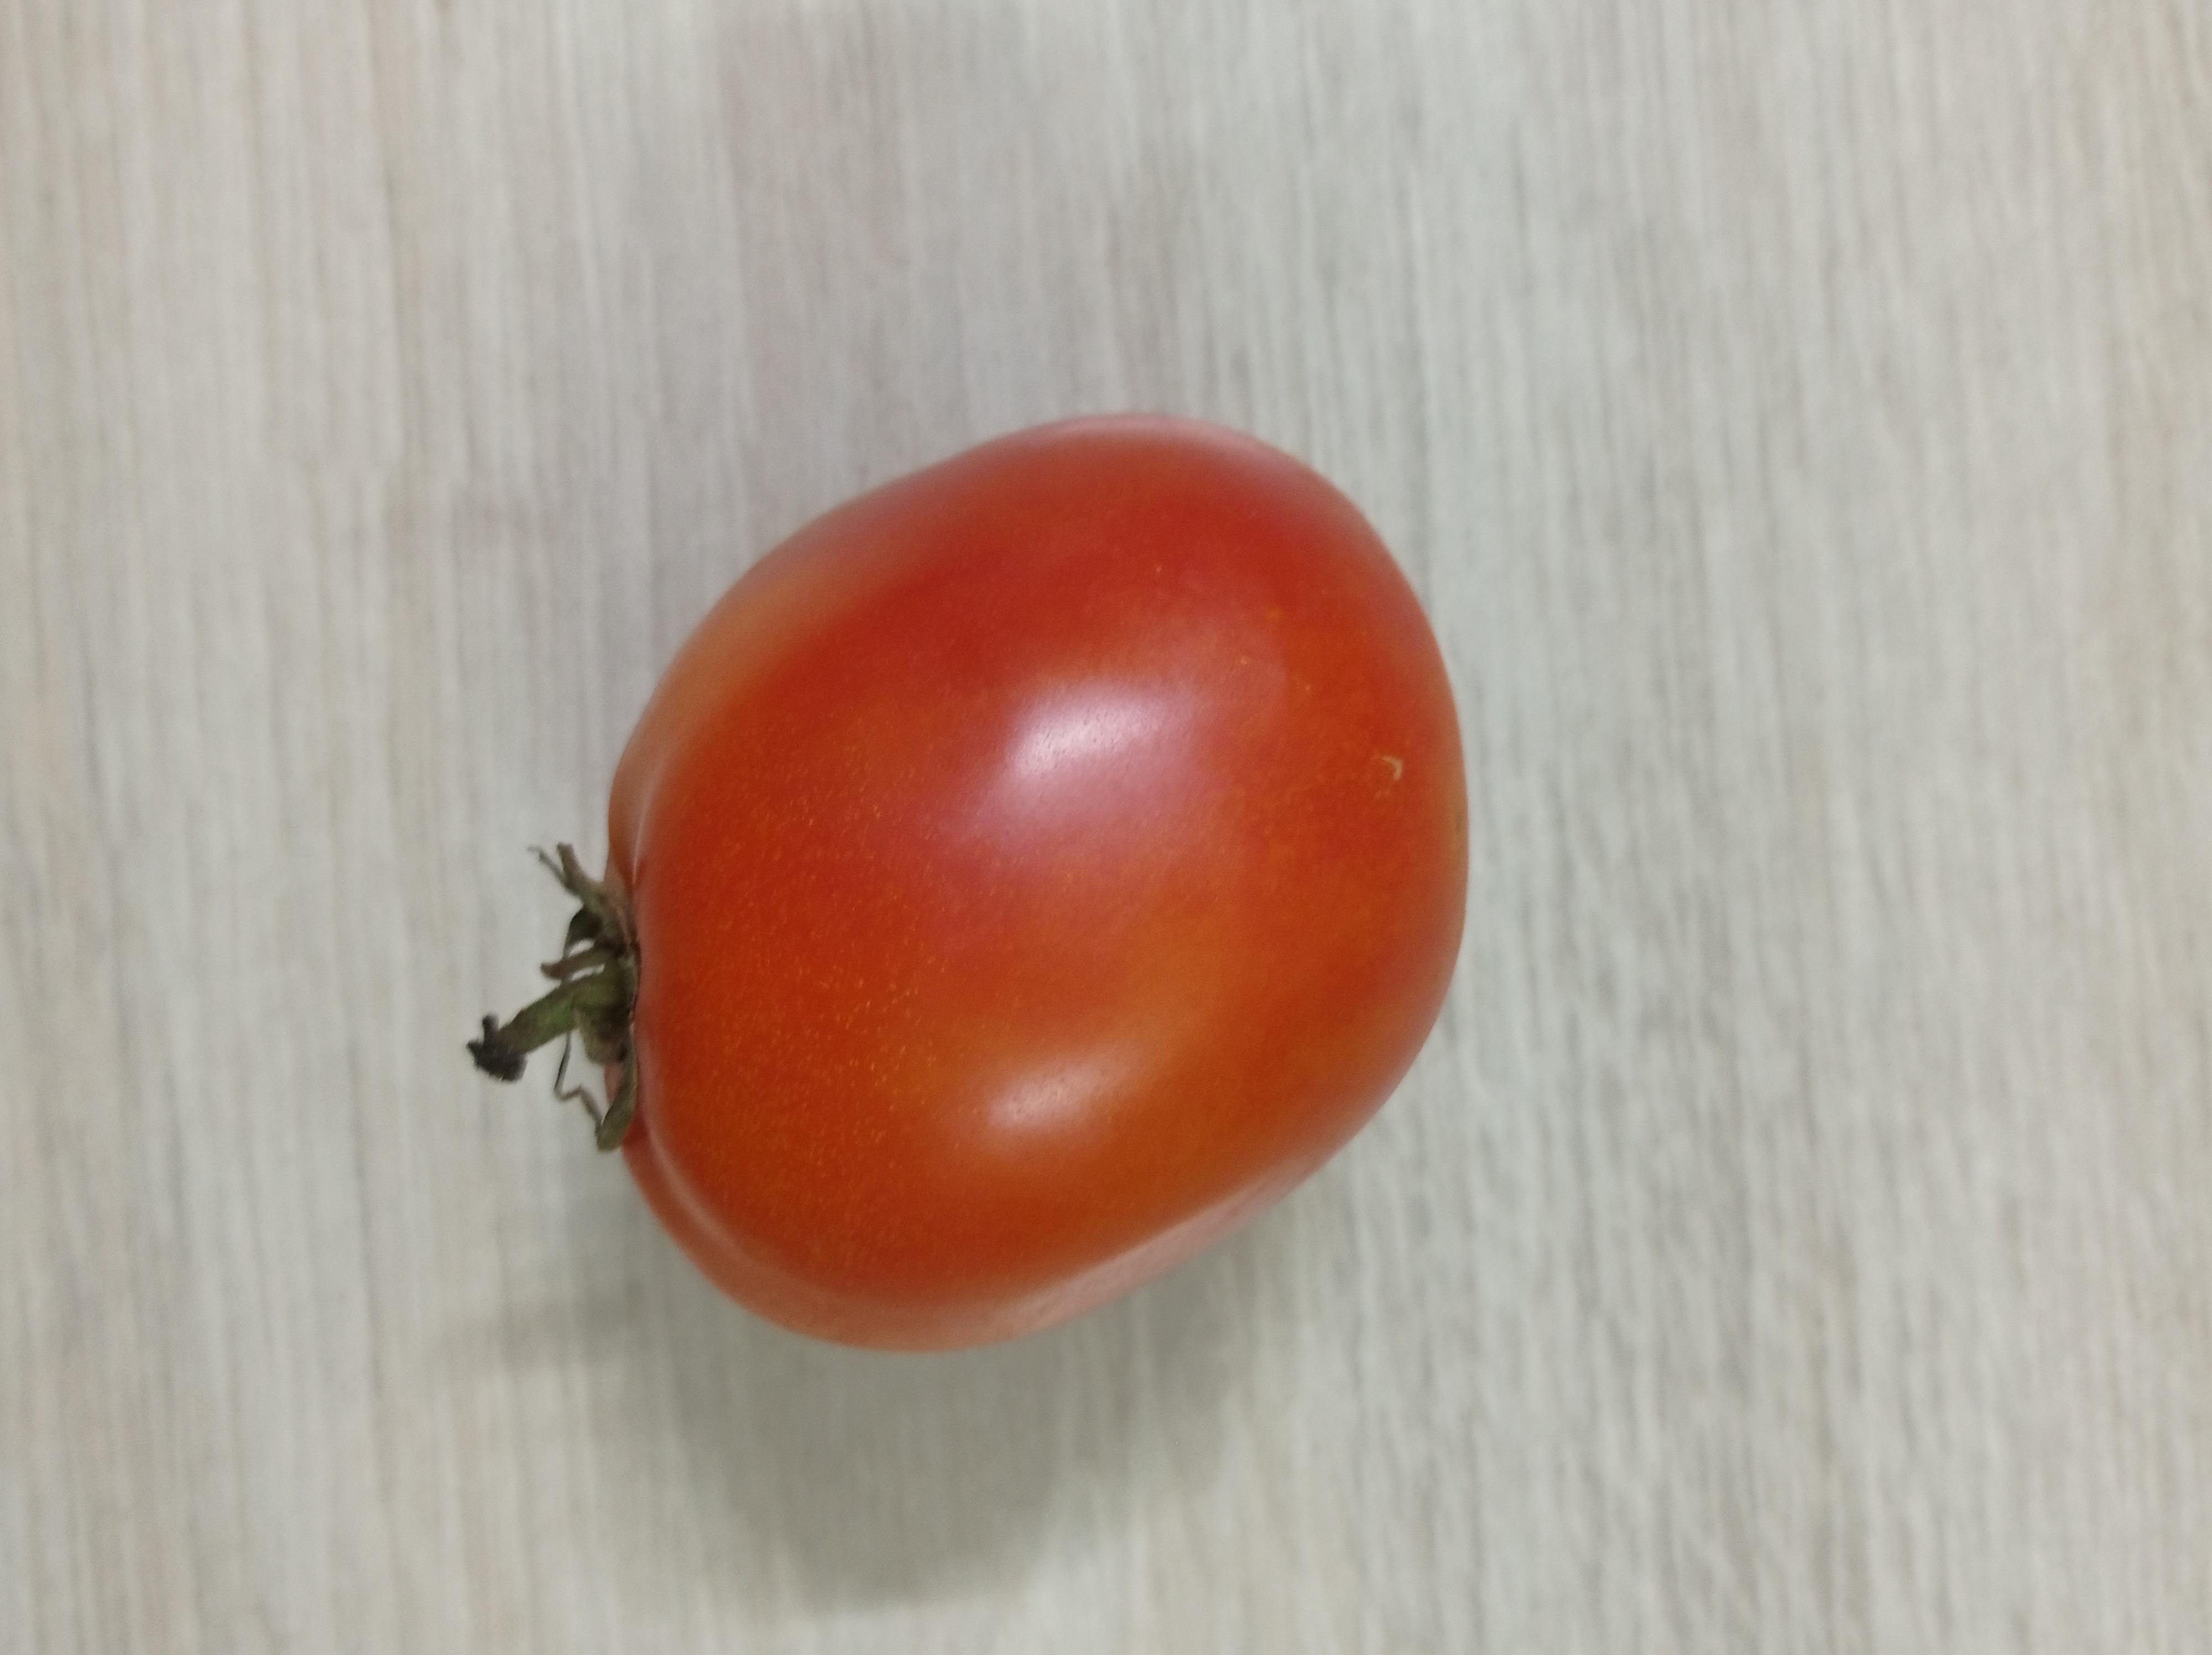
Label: Fresh